Mary Wheatland

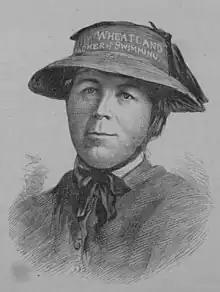
Wheatland in 1879

Mary Wheatland (16 August 1835 – 1 April 1924) was a swimming instructor, bathing machine keeper and life-saver. Wheatland who was credited with saving over 30 lives and was a recipient of the Royal Humane Society's Bronze Medal and testimonial on vellum.